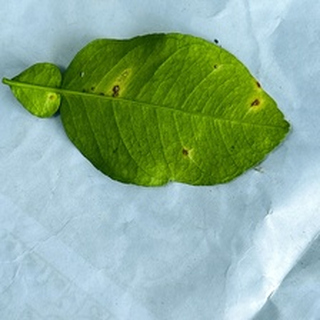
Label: lemon_anthracnose